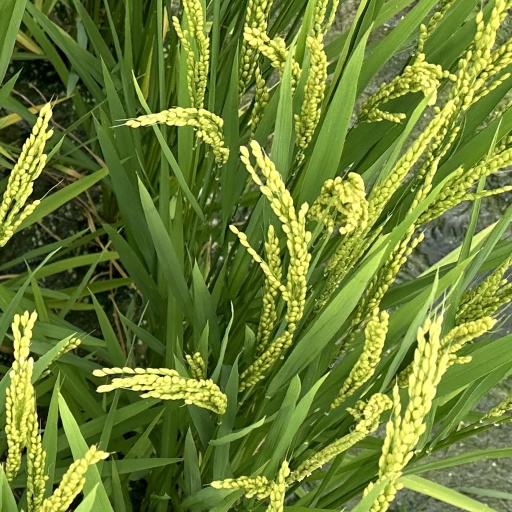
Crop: rice